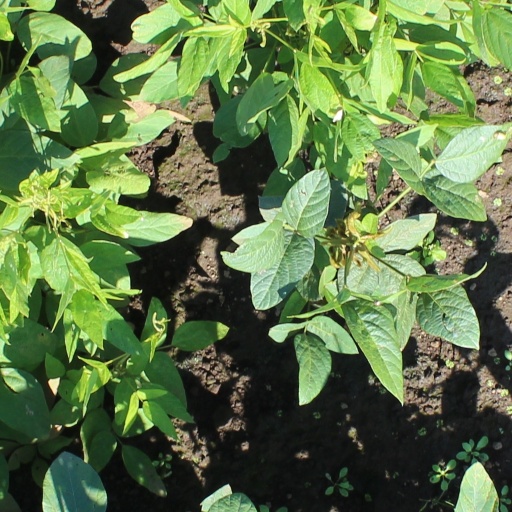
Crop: soybean